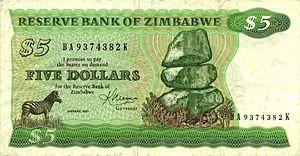
Le Zimbabwe, en forme longue la République du Zimbabwe, est un pays situé en Afrique australe. Enclavé entre les fleuves Zambèze et Limpopo, le pays est entouré au sud par l'Afrique du Sud, le Botswana à l'ouest, le Mozambique à l'est et la Zambie au nord. La capitale, Harare, est située dans le nord-est et possède le statut de ville-province. Y résident 1,6 million d'habitants, 2,8 millions avec l'aire urbaine, sur les 14,2 millions que compte le pays, qui possède seize langues officielles dont l'anglais, le shona et le ndébélé comme langues principales. La monnaie était le dollar zimbabwéen jusqu'à son remplacement par le dollar américain et d'autres monnaies à la suite de la crise d'hyperinflation en 2009.